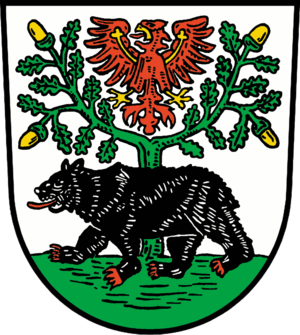
Bernau bei Berlin
Coat of arms of Bernau bei Berlin
Bernau bei Berlin er en tysk by i Landkreis Barnim i delstaten Brandenburg. Bernau ligger 10 km. nordøst for Berlin.